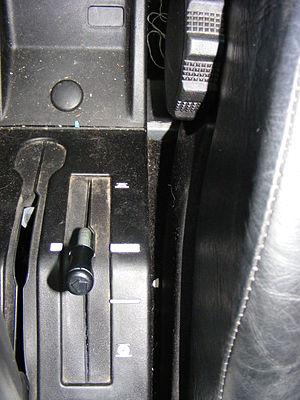
Manette de réglage des hauteurs sur Citroën BX De haut en bas
La suspension hydropneumatique Citroën est un type de suspension automobile, dérivé de la suspension oléopneumatique et équipant les véhicules de moyenne gamme à haut de gamme du constructeur. Elle équipe des véhicules Citroën de 1954 à 2017.